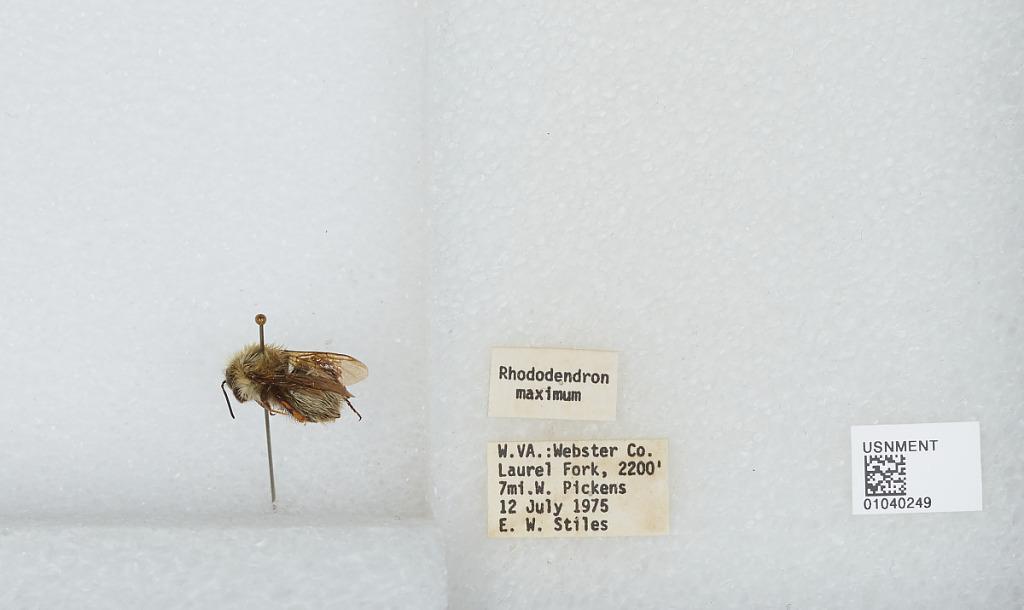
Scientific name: Bombus (Pyrobombus) perplexus Cresson
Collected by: E. Stiles
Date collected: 1975-7-12
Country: United States
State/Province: West Virginia
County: Webster
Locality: Laurel Fork
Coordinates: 38.5664, -80.3464